Antonio Angelillo

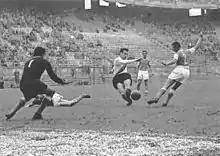
Angelillo (centre) playing for "Nerazzurri" at San Siro.

A quick, talented, complete and prolific forward, with good movement and technique, Angelillo was mainly knowing for his goalscoring ability, although he was not a traditional striker who limited himself to operating in the penalty area; indeed, he was also known for his defensive work-rate, as well as his ability to orchestrate attacking plays and provide assists for his teammates. Because of his many skills, he was capable of playing in several other positions, both in attack or in midfield, and throughout his career he was deployed as an inside forward or second striker, as a centre-forward, as a winger, and even as a central attacking midfielder.